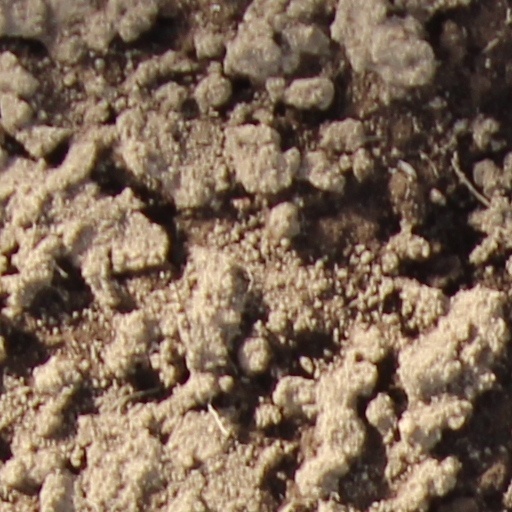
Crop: wheat